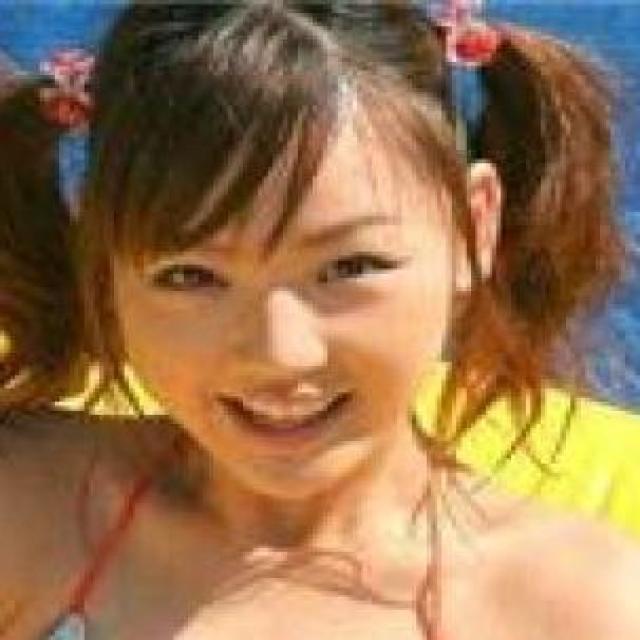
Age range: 13-20